Drobytsky Yar

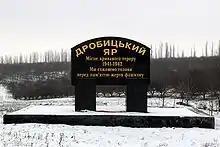
Memorial entrance sign

Drobytsky Yar is a ravine in Kharkiv, Ukraine and the site of Nazi massacres during the Holocaust in Ukraine. Starting in October 1941, Nazi troops occupied Kharkiv and began preparations for the mass-murder of the local population. Over the following months, members of the Einsatzgruppen murdered an estimated 16,00030,000 local residents, mainly Jews. Notably on 15 December 1941, when the temperature was , around 15,000 Jews were shot. Children were thrown into pits alive, to save bullets, in the expectation that they would quickly freeze to death. On 26 March 2022, the site's menorah monument was damaged by Russian artillery shelling during the invasion of Ukraine.